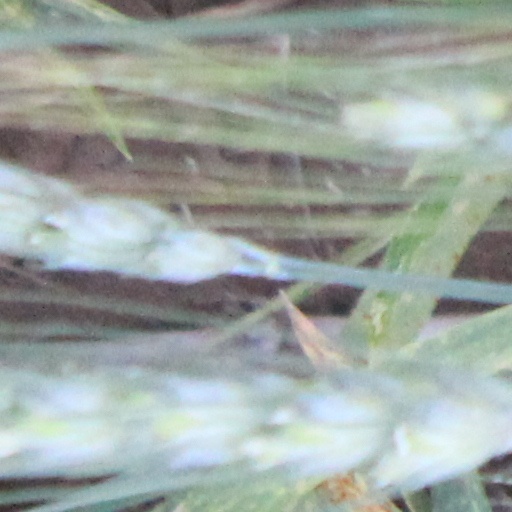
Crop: wheat